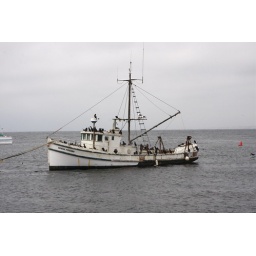
Fishing boat - loved by the birds